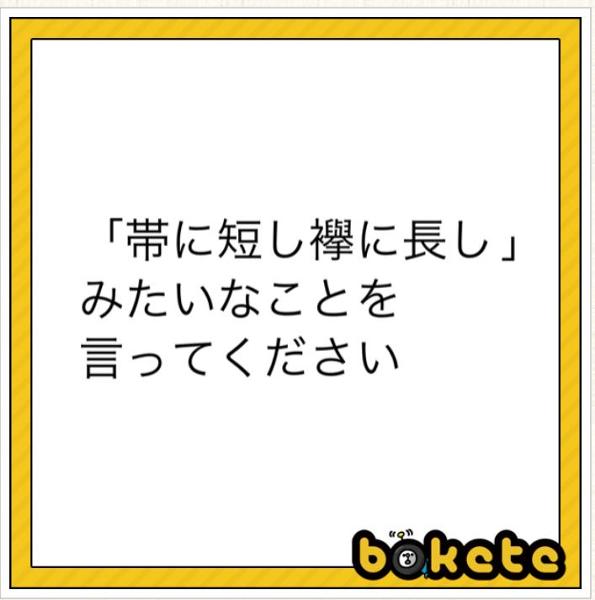
回答: 沖に三島氏 屋敷に芳賀氏